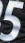
Number: 5